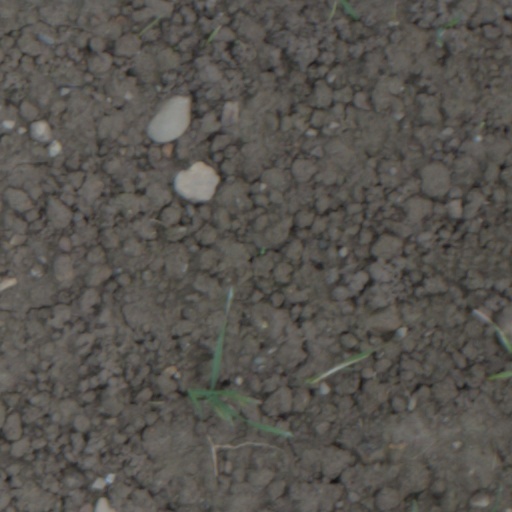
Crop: wheat